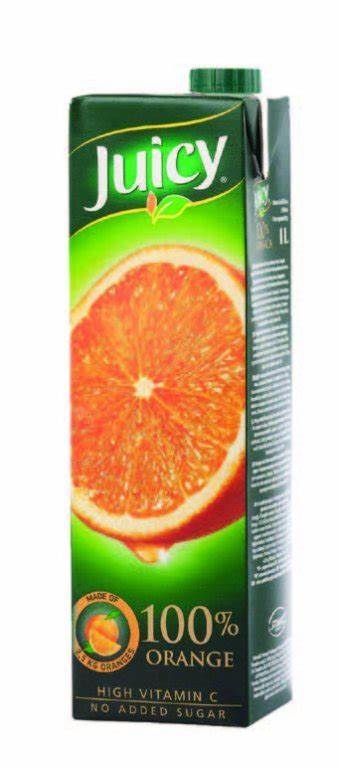
Label: cardboard